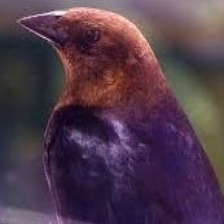
Species: BROWN HEADED COWBIRD
Scientific name: MOLOTHRUS ATER